Amantea Castle

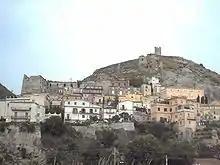
The Catocastro district, dominated by the ruins of the Jesuit college, Franciscan church and convent, and, at the top, the Angevin tower that was part of the castle complex.

In ancient times the city of Lampeteia or Clampetia, a probable Crotonian colony also inhabited by indigenous Bruttian people, stood in Amantean territory. This city, already decaying in the imperial age, was wiped out by the earthquake and tidal wave of 365: a new city, Nepetia ("new city" or "new camp" in Greek), arose in its vicinity. Nepetia was occupied by the Byzantines and after 553 it was the seat of a military governorate and a stronghold on the northern borders of the theme of Calabria.